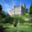
Label: castle